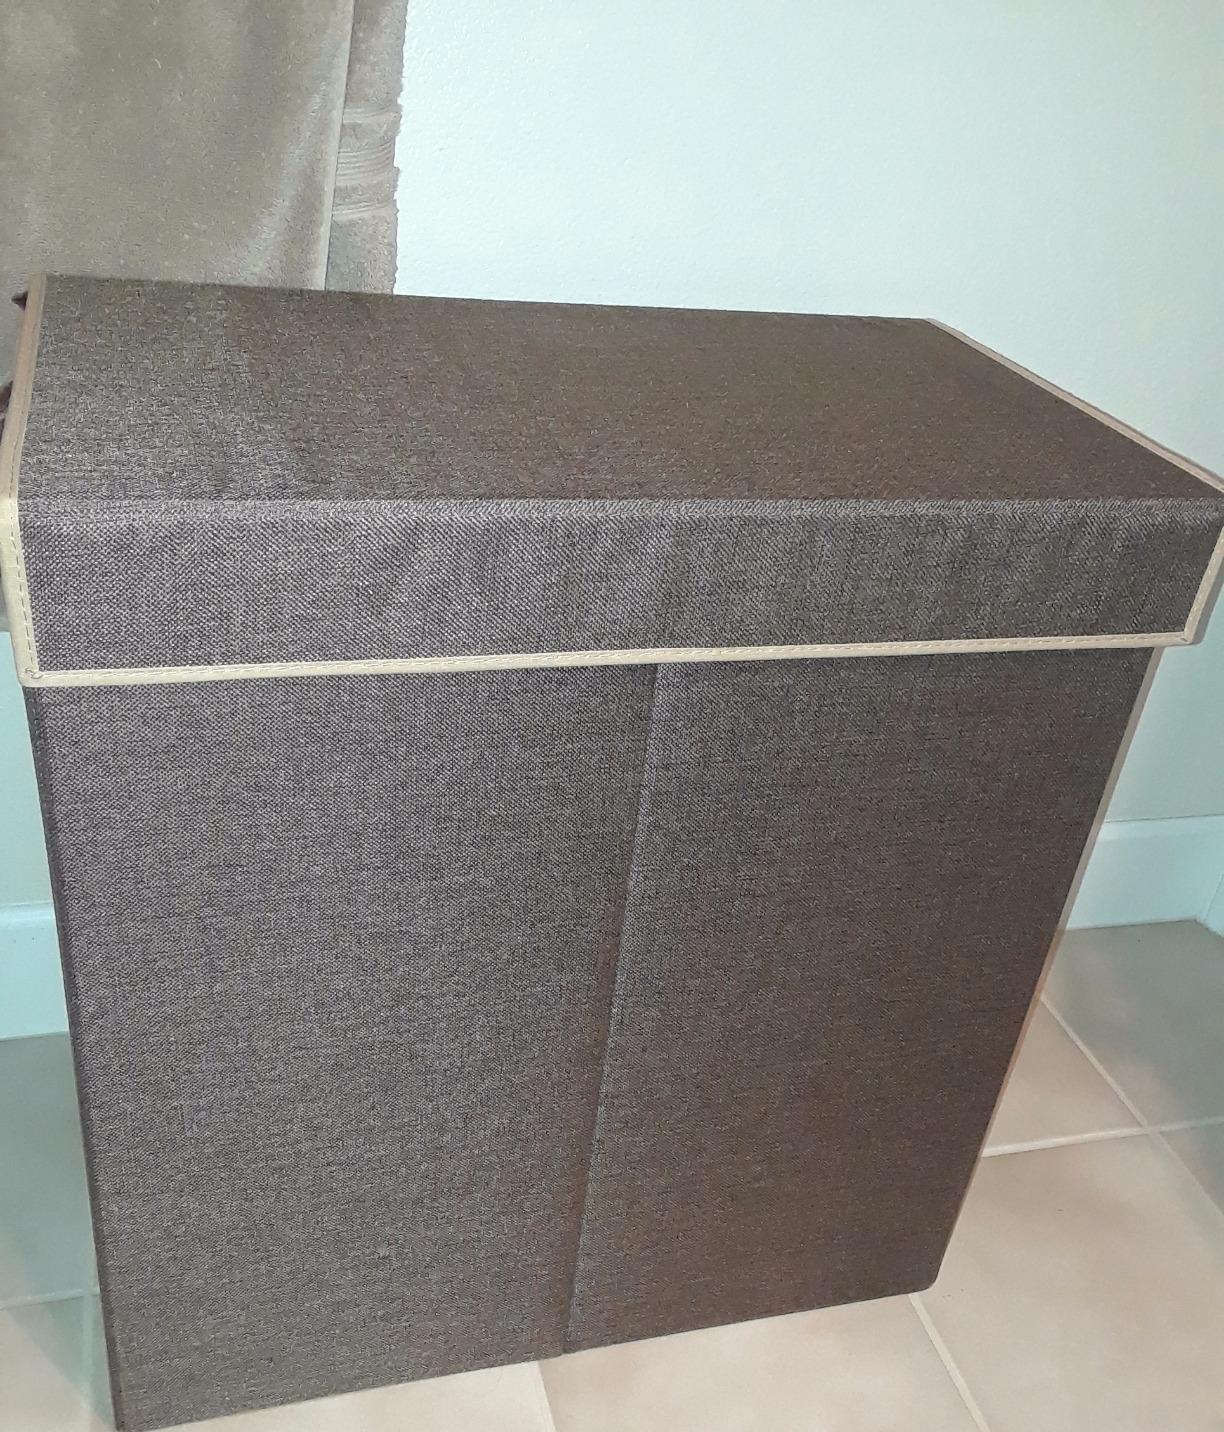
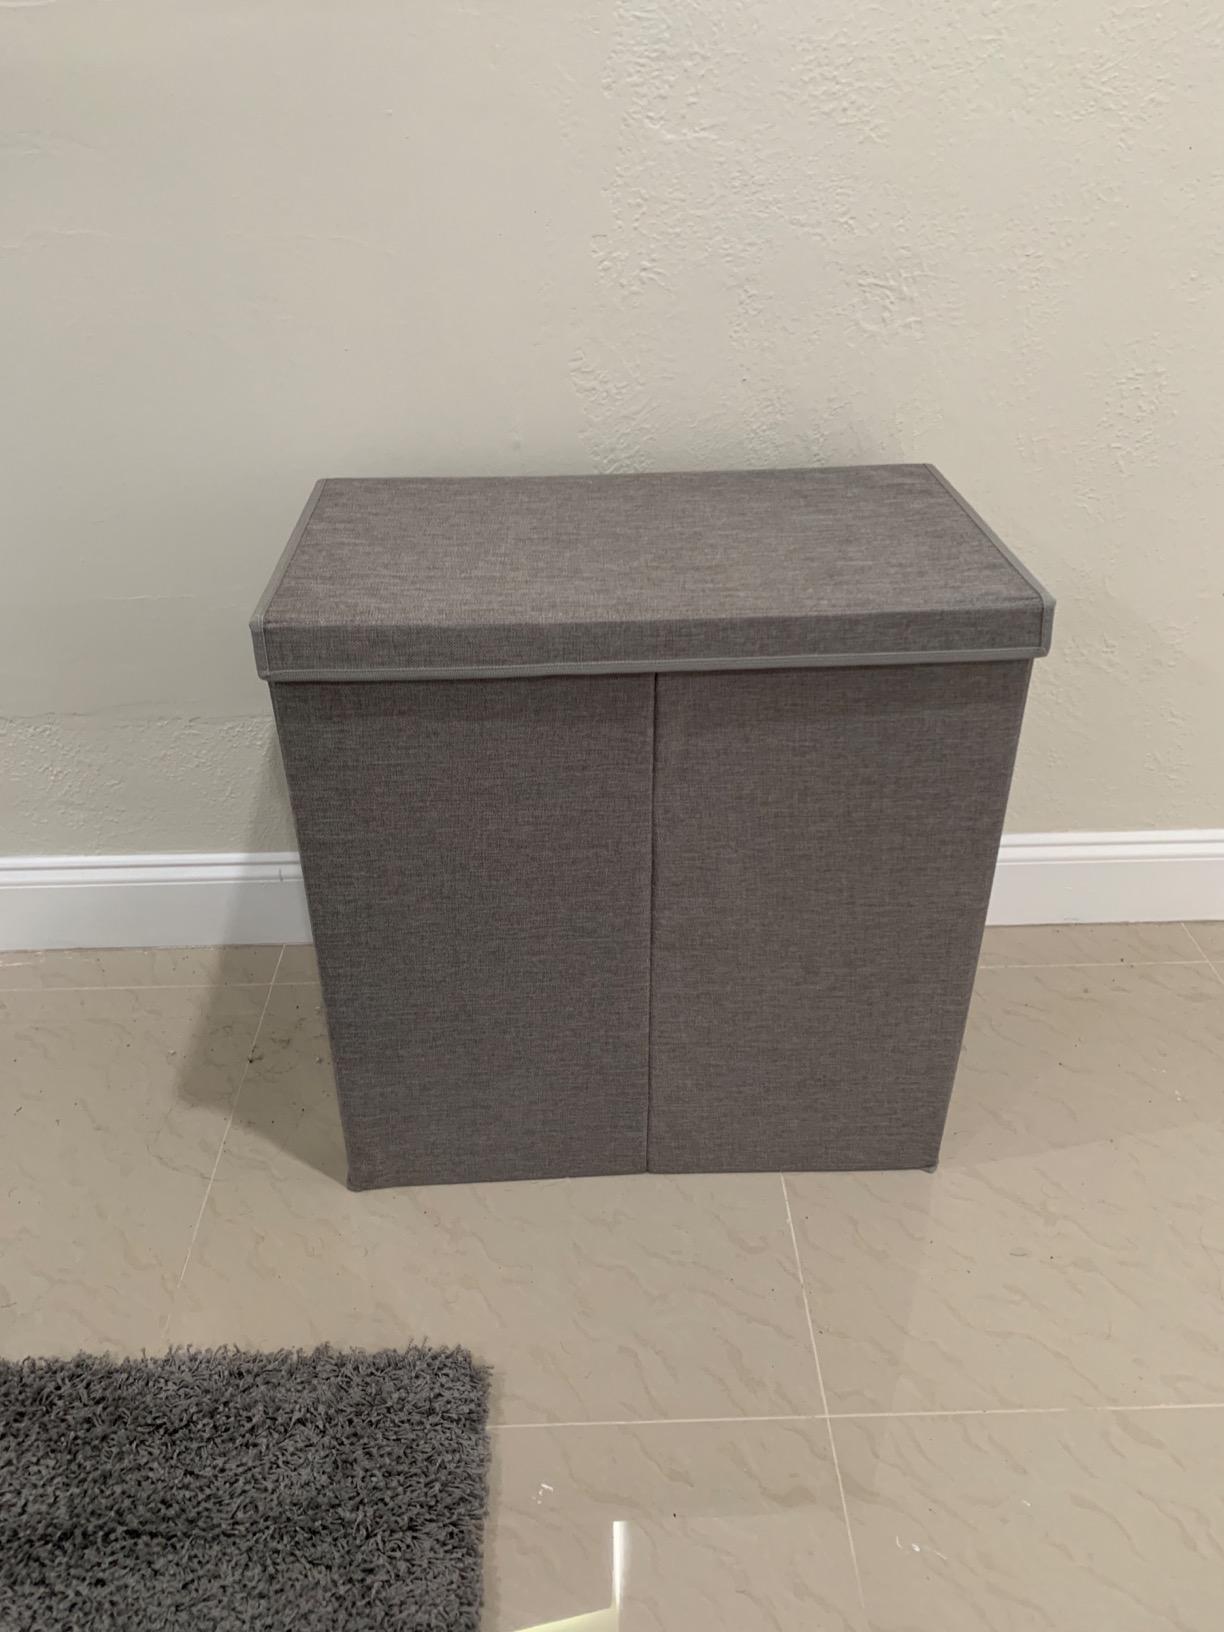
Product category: items_hamper
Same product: no